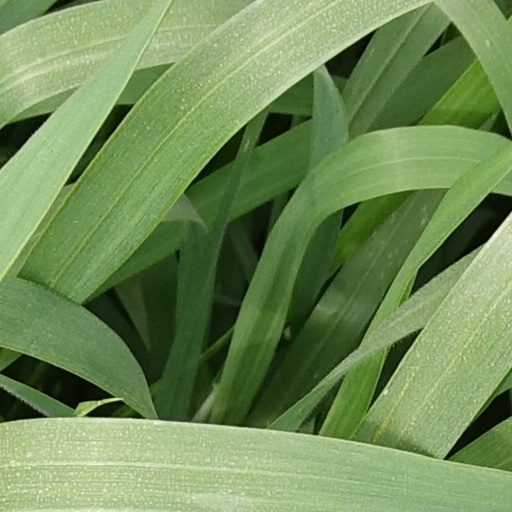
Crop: wheat